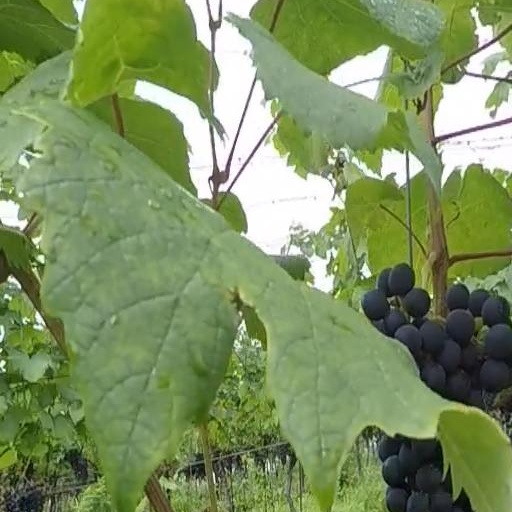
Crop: grape